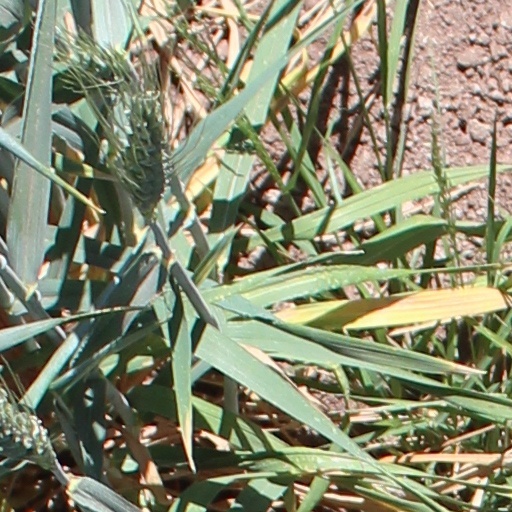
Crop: wheat